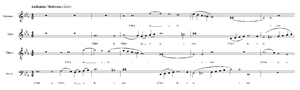
2e partie du Kyrie de la Petite messe solennelle de Rossini (double canon)
La Petite messe solennelle est une œuvre de musique sacrée, à l'origine écrite pour quatre solistes, chœur mixte, deux pianos et un harmonium de Gioachino Rossini. Elle fut créée le 14 mars 1864 à Paris.